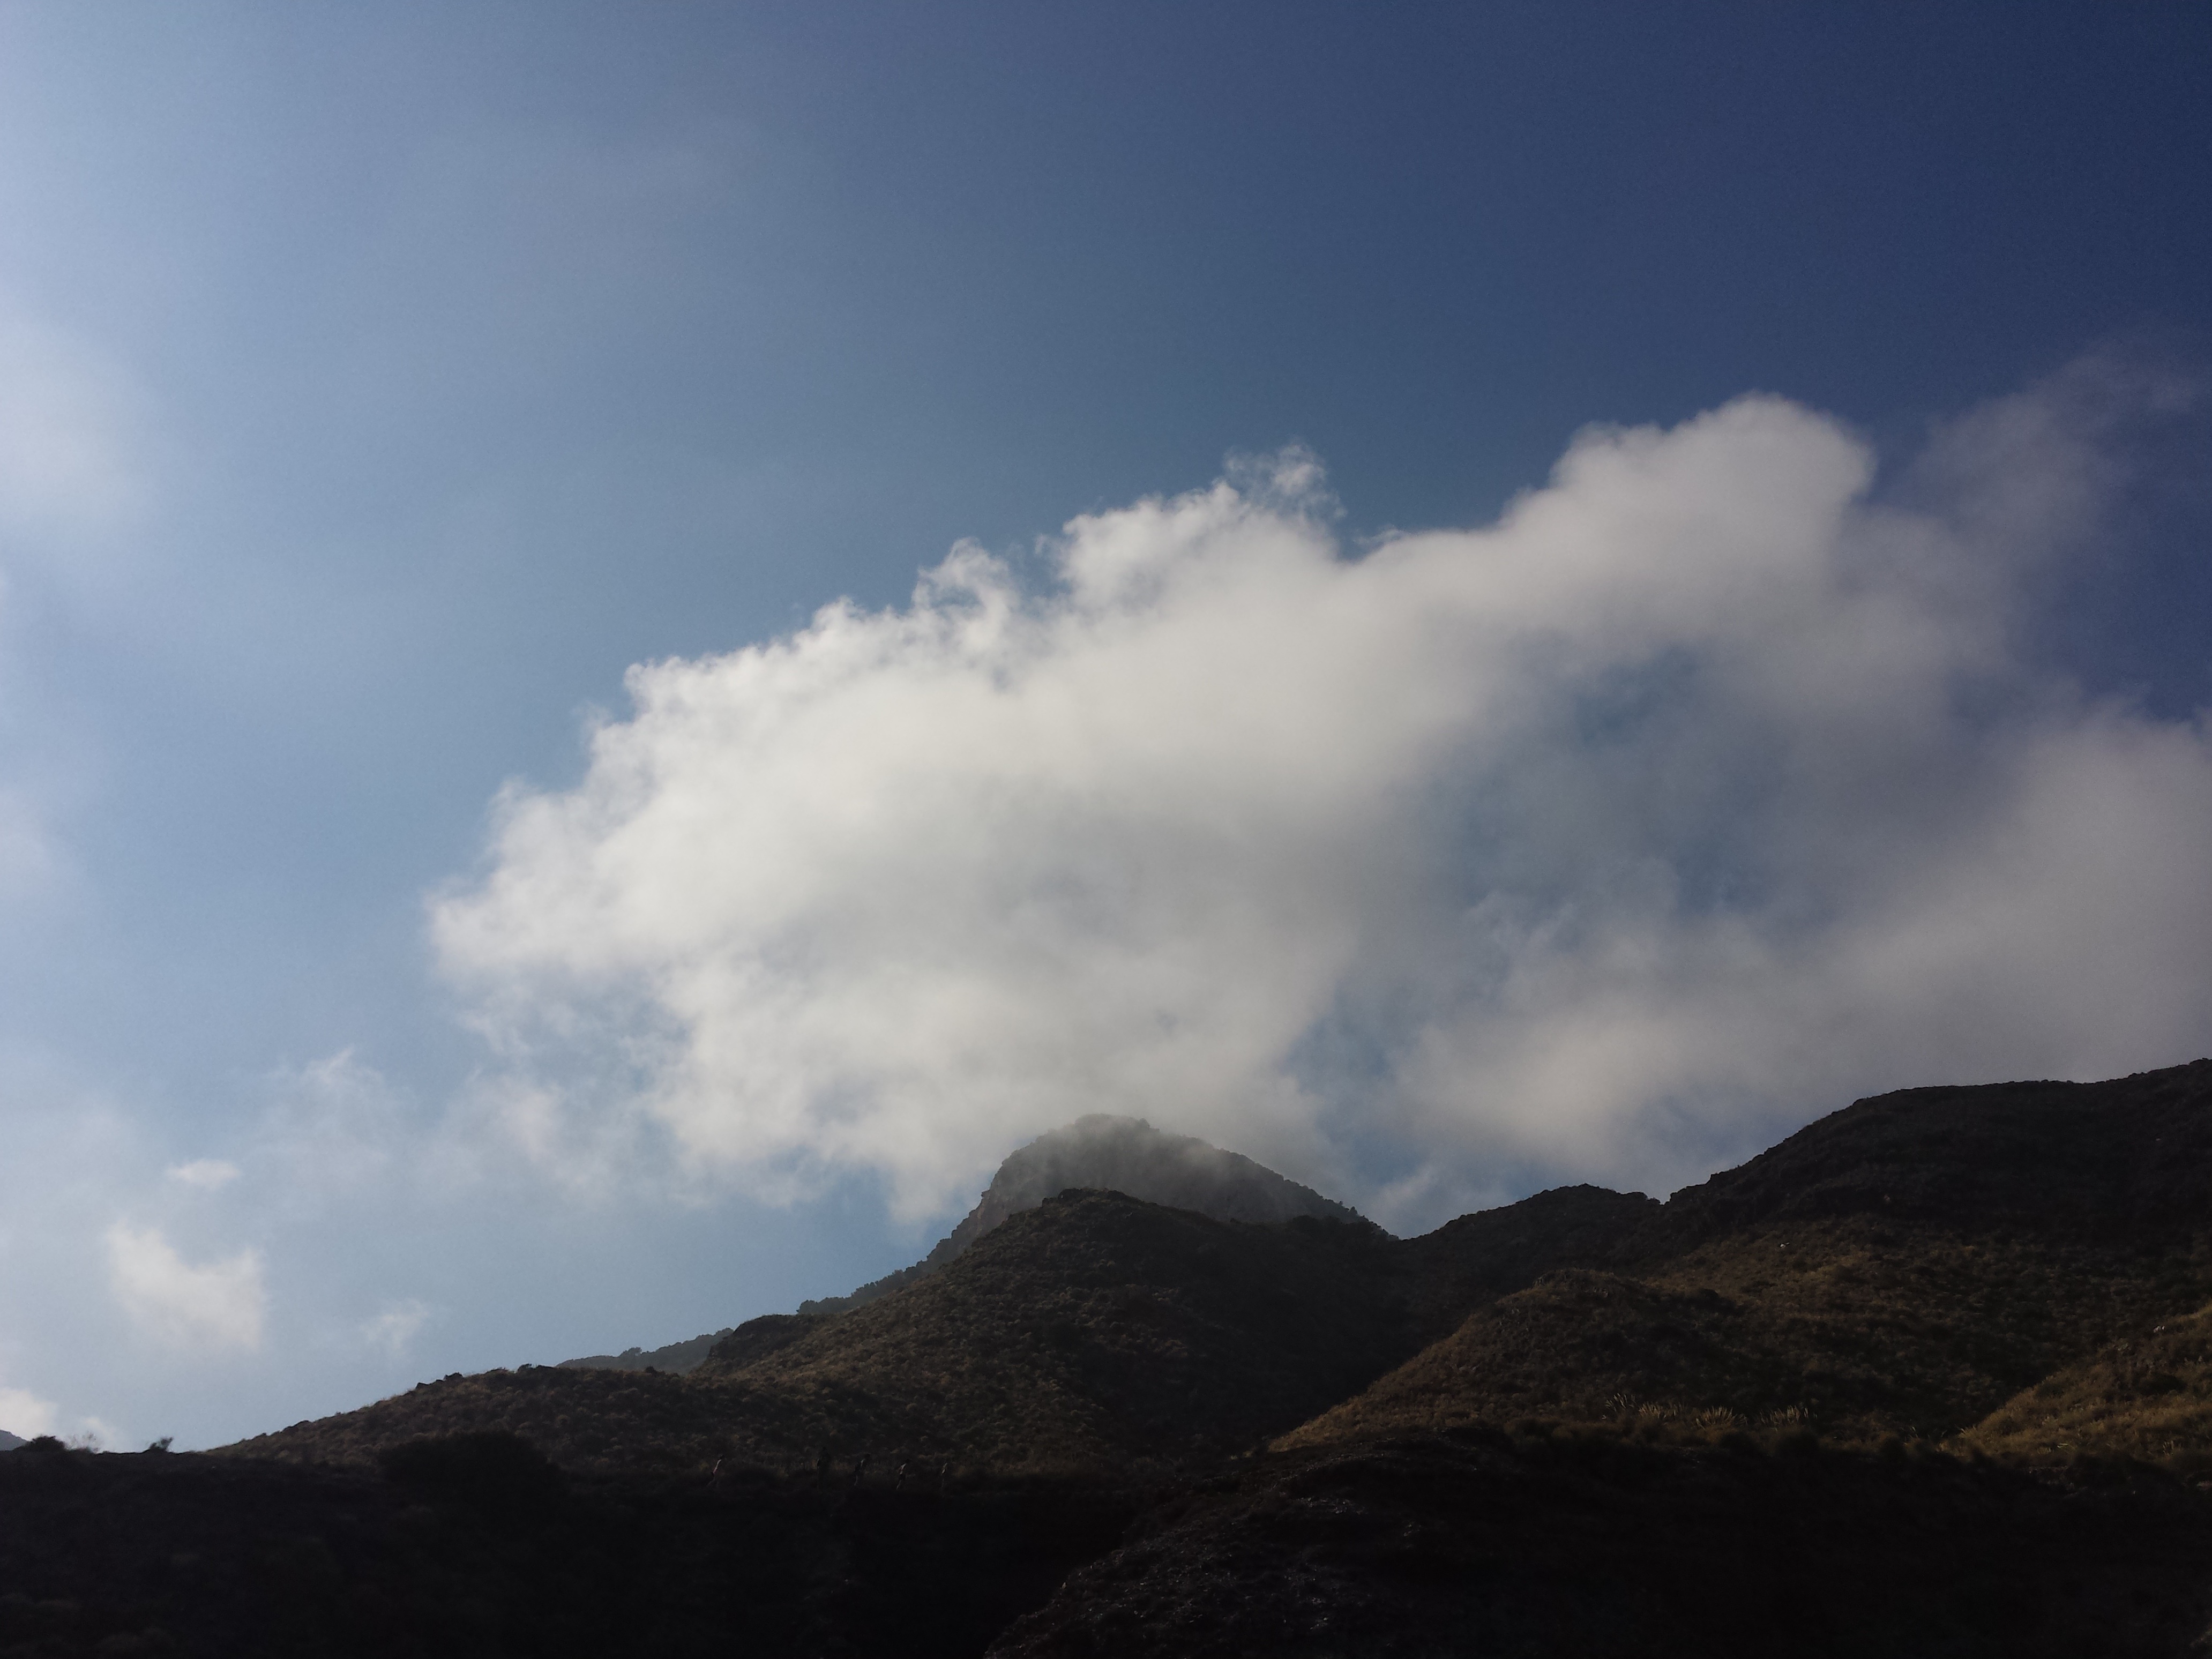
landscape, nature, horizon, mountain, cloud, sky, sunlight, hill, mountain range, highland, ridge, summit, clouds, plateau, fell, loch, landform, meteorological phenomenon, geographical feature, atmospheric phenomenon, mountainous landforms